1972 Black Hills flood

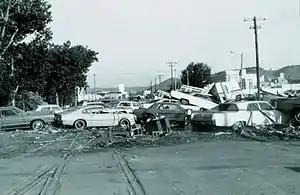
Cars jumbled together by the flood

The flood caused a tremendous amount of damage. Flood waters displaced large rocks, trees, trailers, and vehicles, and carried homes away. In Rapid City the flood resulted in the deaths of "238 including 5 missing," 14 of the deaths were trained professionals. The flood resulted in over 3,000 people being injured. A total of 1,335 homes were ruined, and 2,820 homes were damaged. More than 200 businesses were ruined, and around 5,000 cars were demolished. The damage in Rapid City totaled $66 million in 1972 dollar value. As for Keystone, "eight people were killed and much of the town was washed away." The damage in Keystone totaled around $1.5 million. The total cost of the 1972 Black Hills flood totaled $165 million, including infrastructure and utilities. The total amount of rain the Black Hills received was "800,000 acre feet" equal to "1 billion metric tons of water."